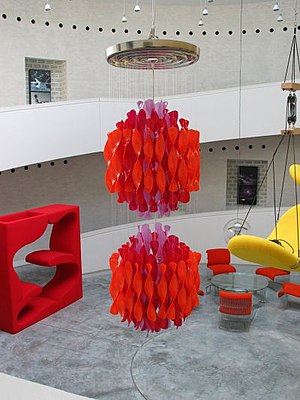
Trapholt
Trapholt. 2004
Trapholt Kunstmuseum. Et mini Guggenheim med en rotunde eller spiral. Møbler af Verner Panton og Nanna Ditzel
"Trapholt er et museum for moderne kunst og design, beliggende i Kolding og indviet i 1988. Museet kaldes også for det ""jyske Louisiana"", hvilket kan skyldes dets beliggenhed ved Kolding Fjord med en kombination af gammel og ny bygningsarkitektur – eller at det ligeledes har fokus på moderne billedkunst.